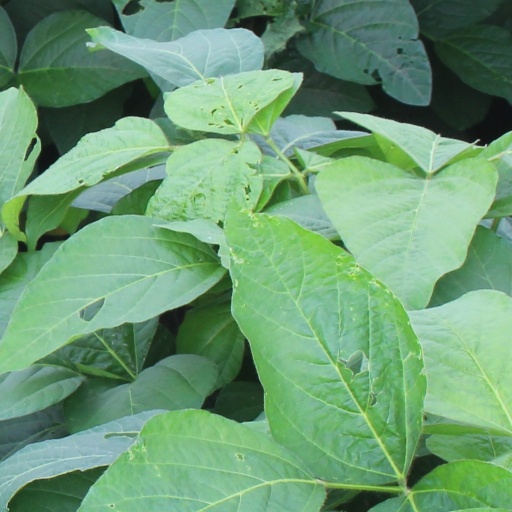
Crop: soybean